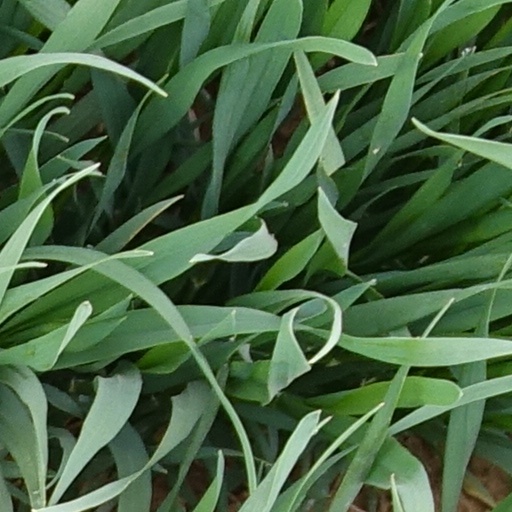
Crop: wheat